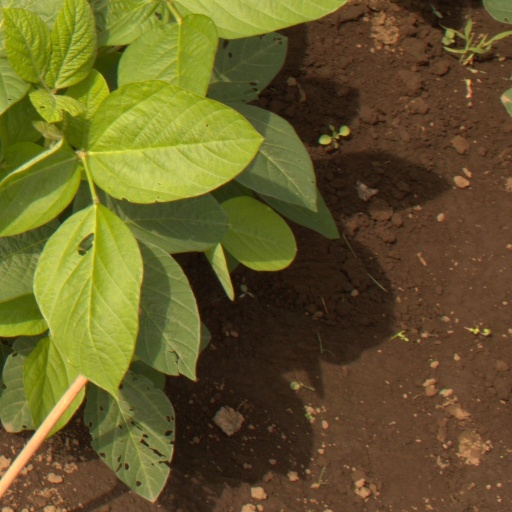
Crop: soybean